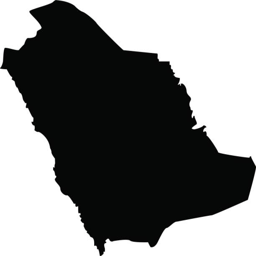
territory on a white background vector art illustration